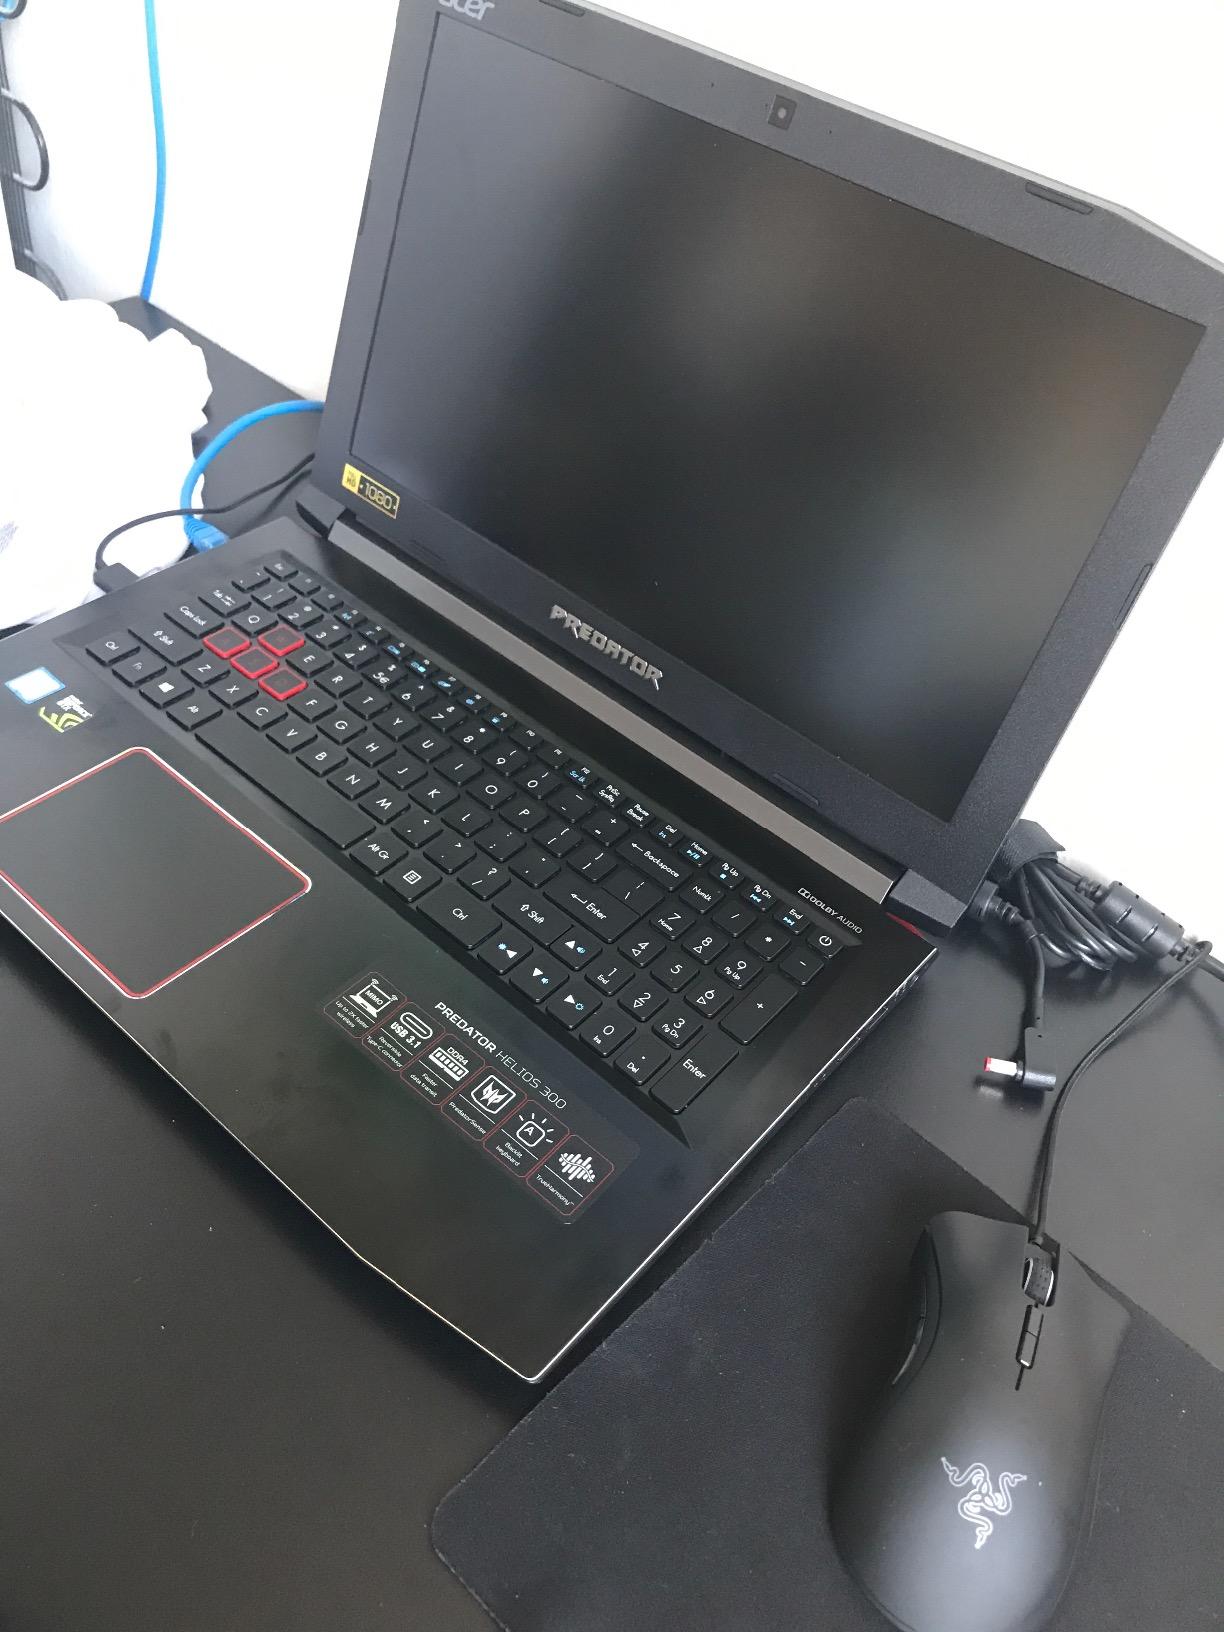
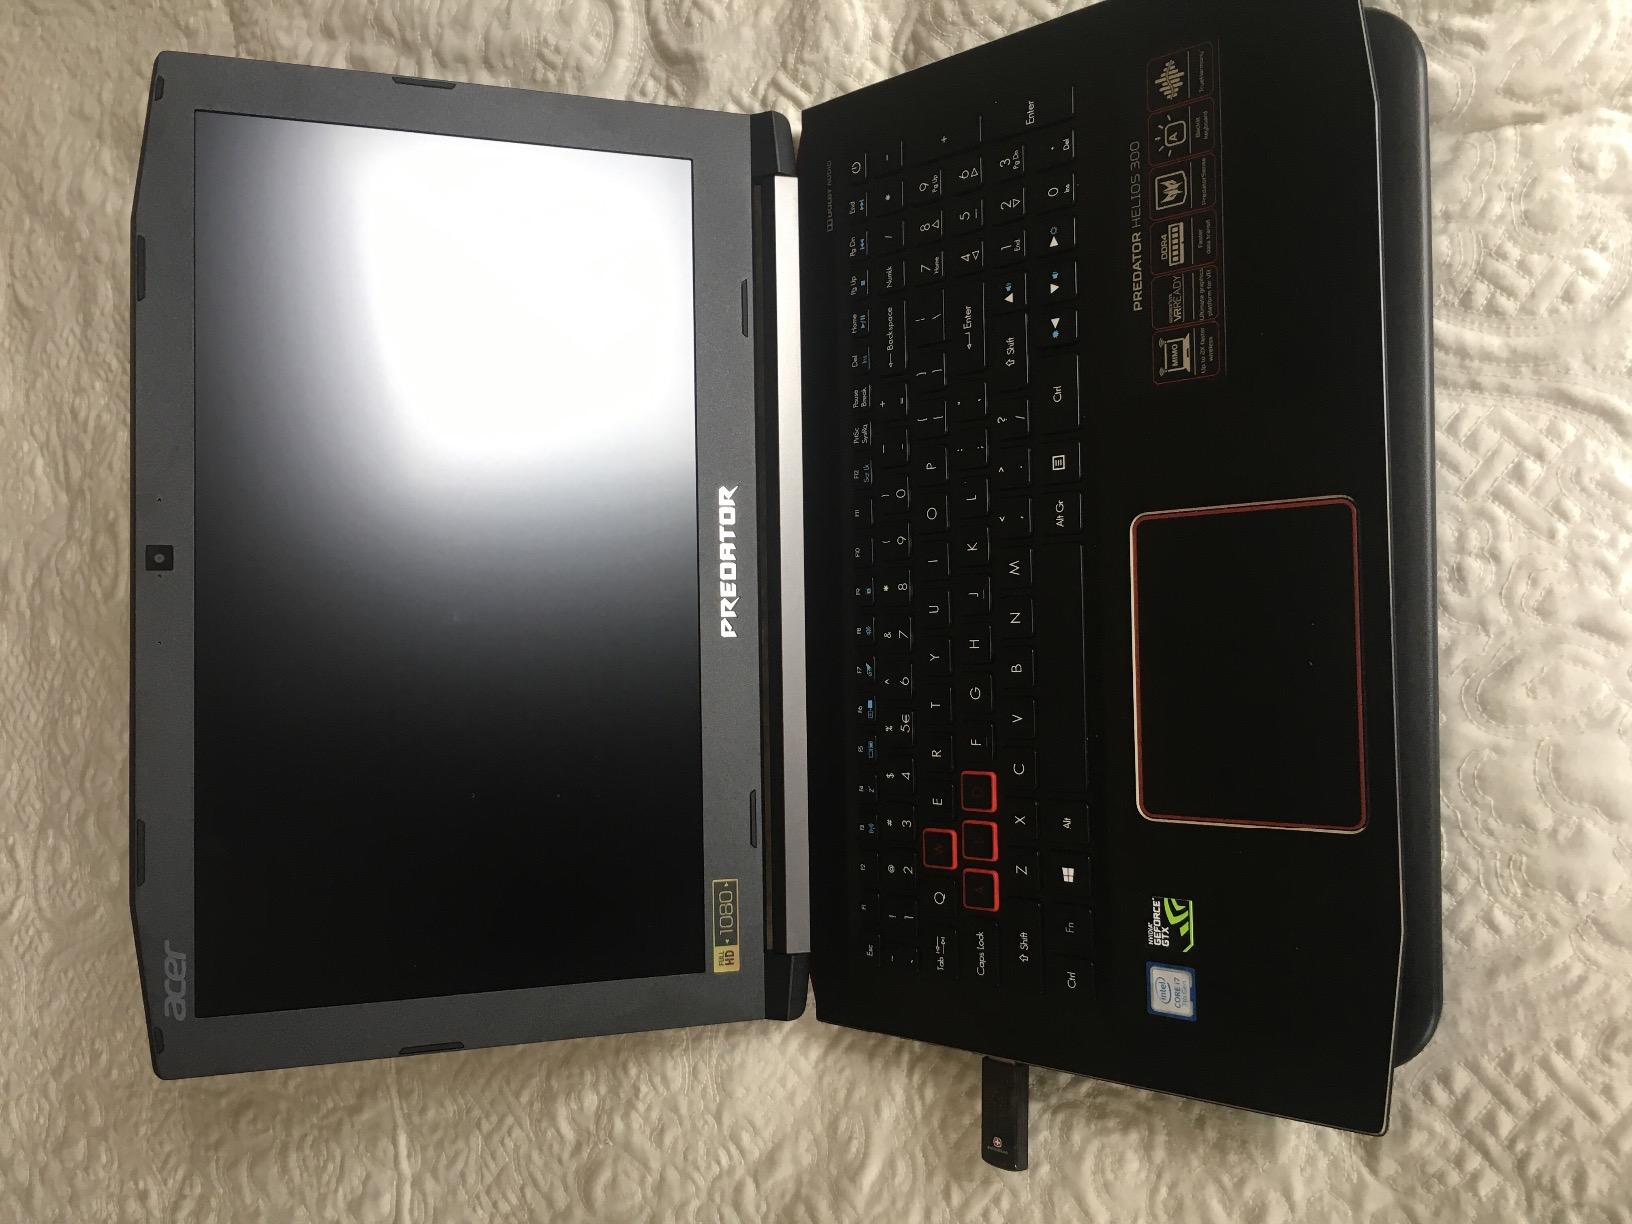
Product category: laptop
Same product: yes